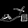
Label: Sandal